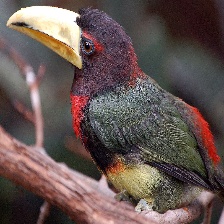
Species: IVORY BILLED ARACARI
Scientific name: PTEROGLOSSUS AZARA
ImageNet parent category: toucan